Idaho Vandals football

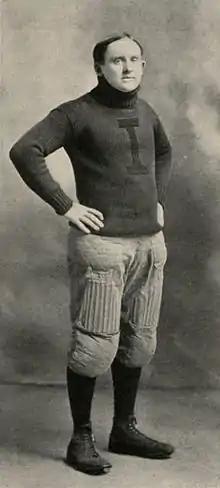
Coach Griffith, head coach from 1902–1906 and 1910–1914.

The University of Idaho fielded its first football team in 1893. It wasn't until 1917 that the program earned its nickname, the Vandals, after the UI basketball team under alumnus Hec Edmundson played defense with such ferocity that they "vandalized" their opponents and, thus, the nickname of Vandals was adopted for all school sports.